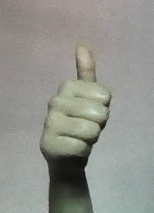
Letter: aleff